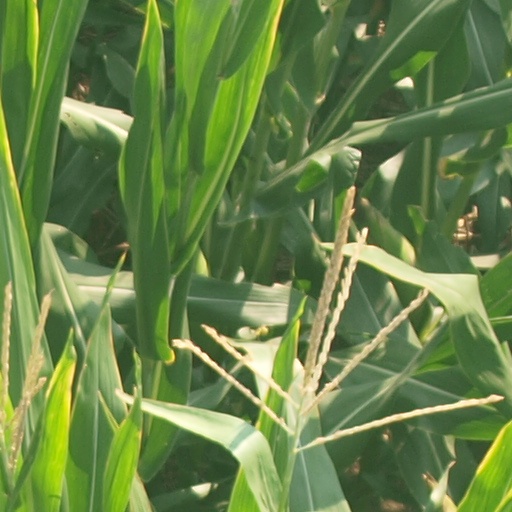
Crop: maize; corn